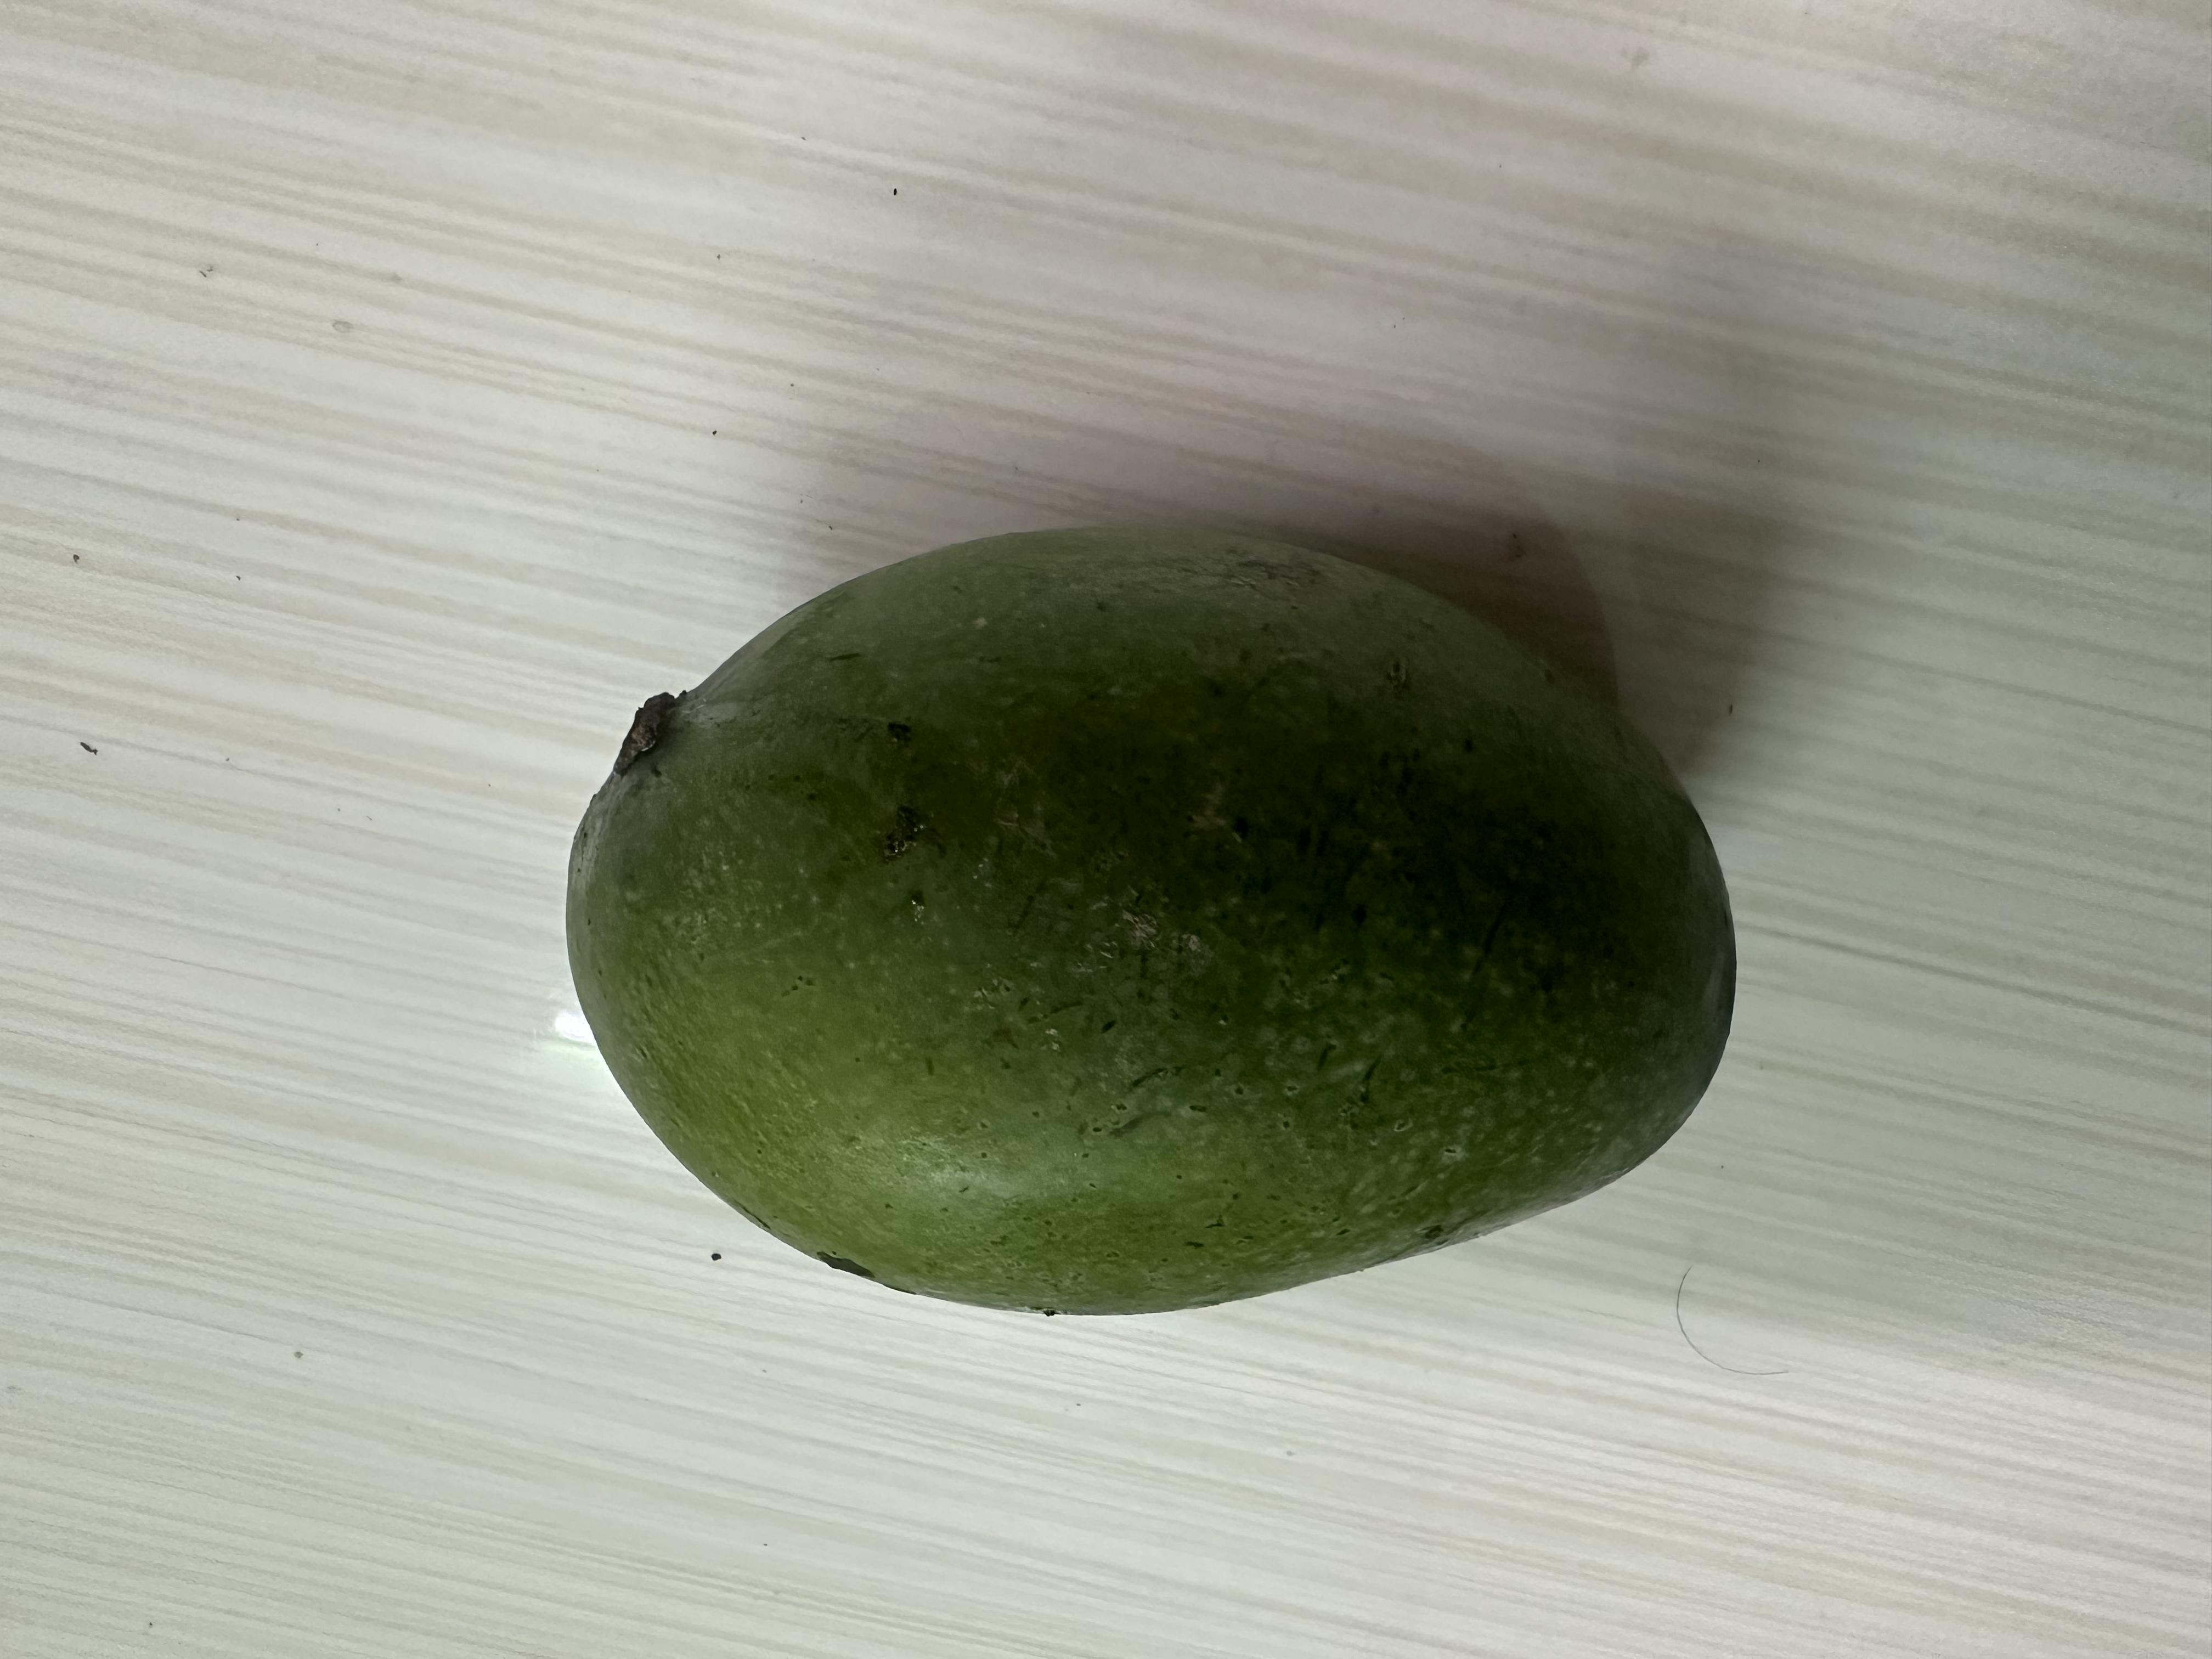
Mango variety: Amrapali